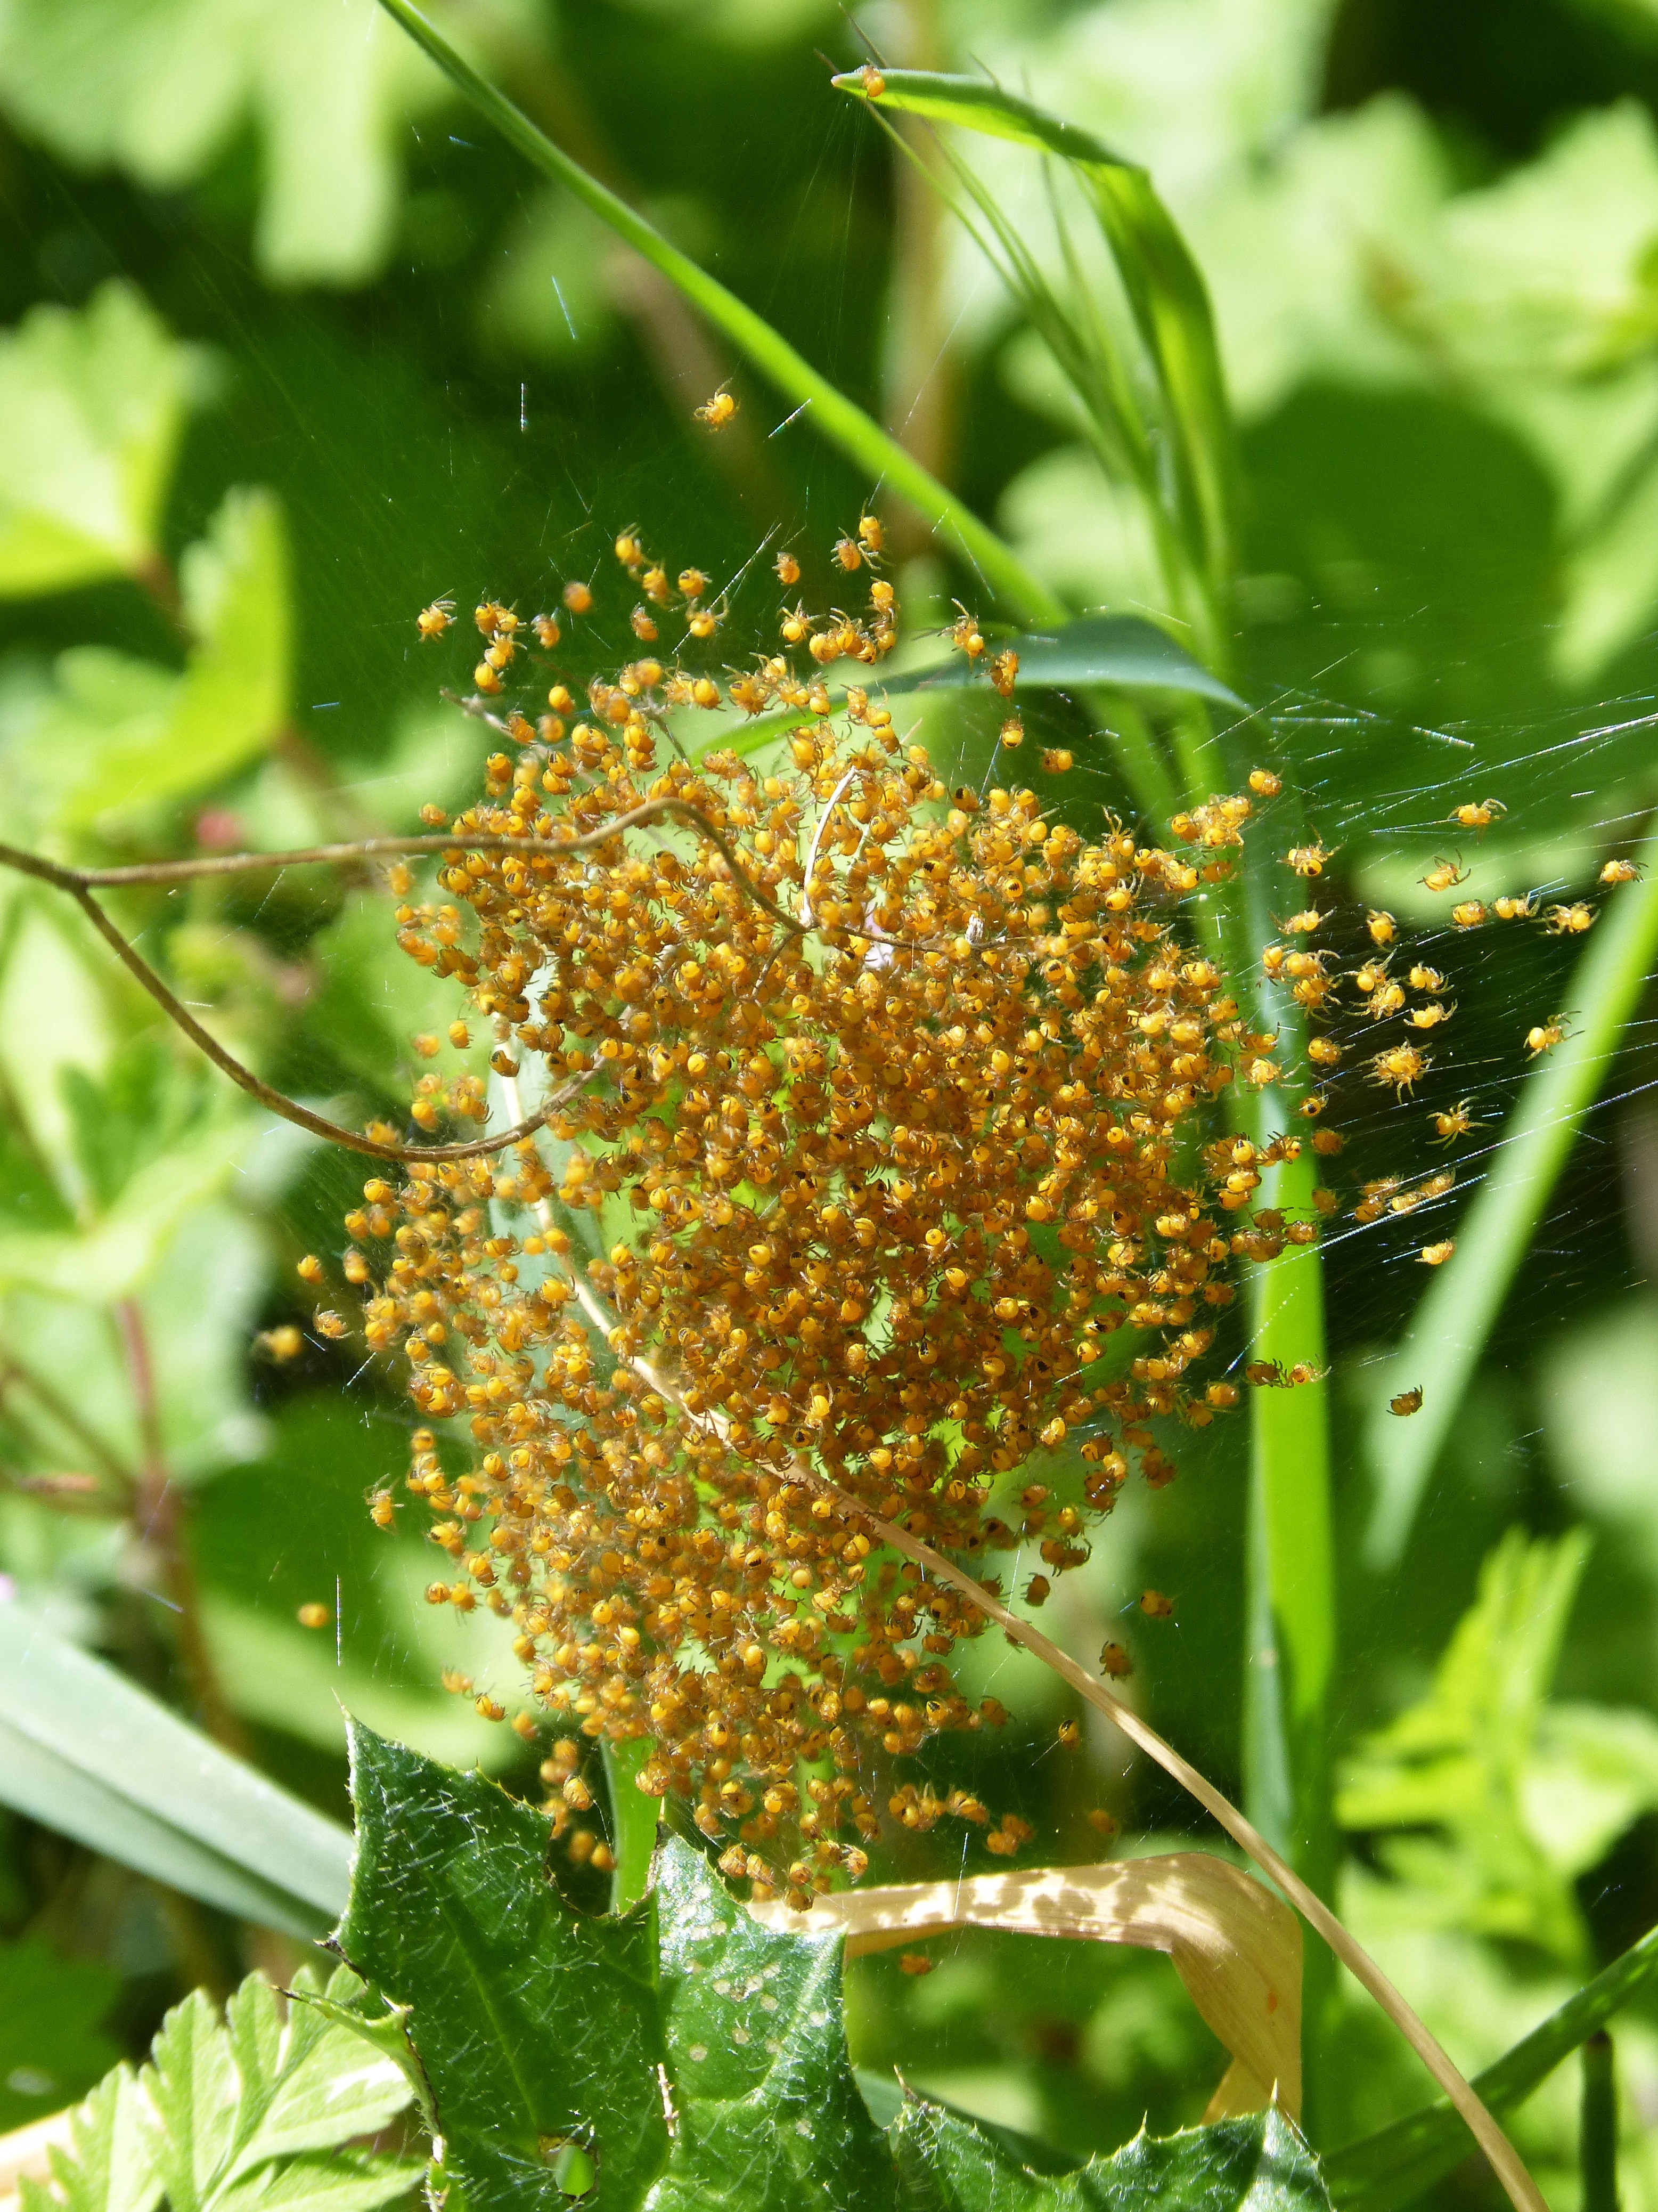
nature, plant, leaf, flower, web, pollen, young, food, green, produce, crop, insect, botany, flora, invertebrate, wildflower, shrub, bugs, spiders, macro photography, flowering plant, honey bee, daisy family, land plant, nest of spiders